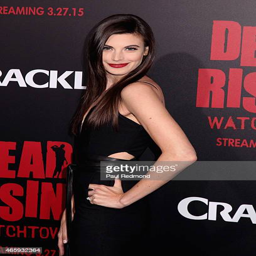
actor arrives at action film